Describe the emotion expressed in this image:  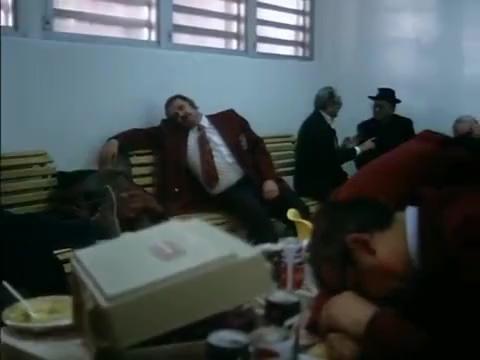
This person displays Pain, valence and arousal with low intensity.